Inferno (operating system)

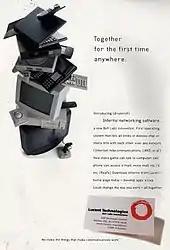
Lucent advertisement for Inferno in IEEE Internet Computing, Volume 1, Number 2, March–April 1997

Inferno is a descendant of Plan 9 from Bell Labs, and shares many design concepts and even source code in the kernel, particularly around devices and the Styx/9P2000 protocol.